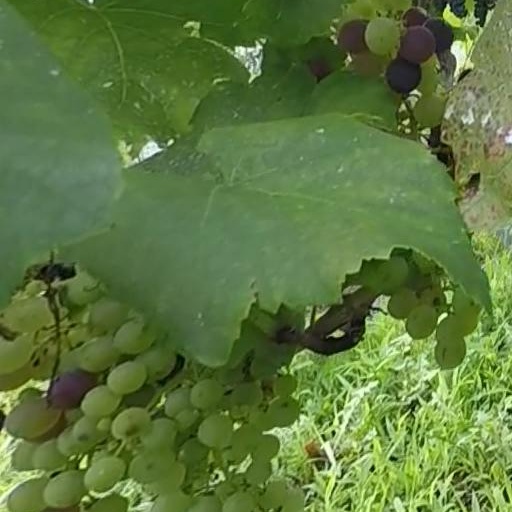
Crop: grape